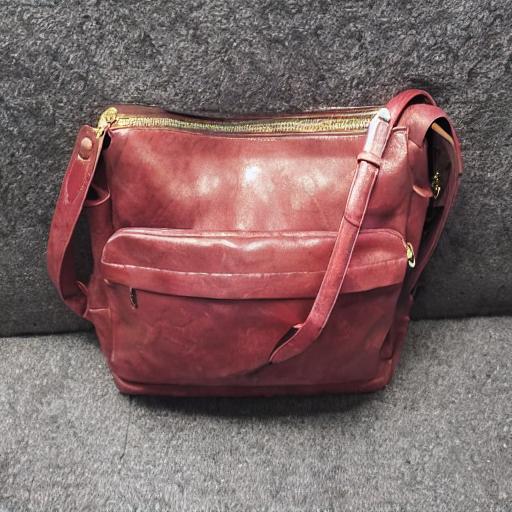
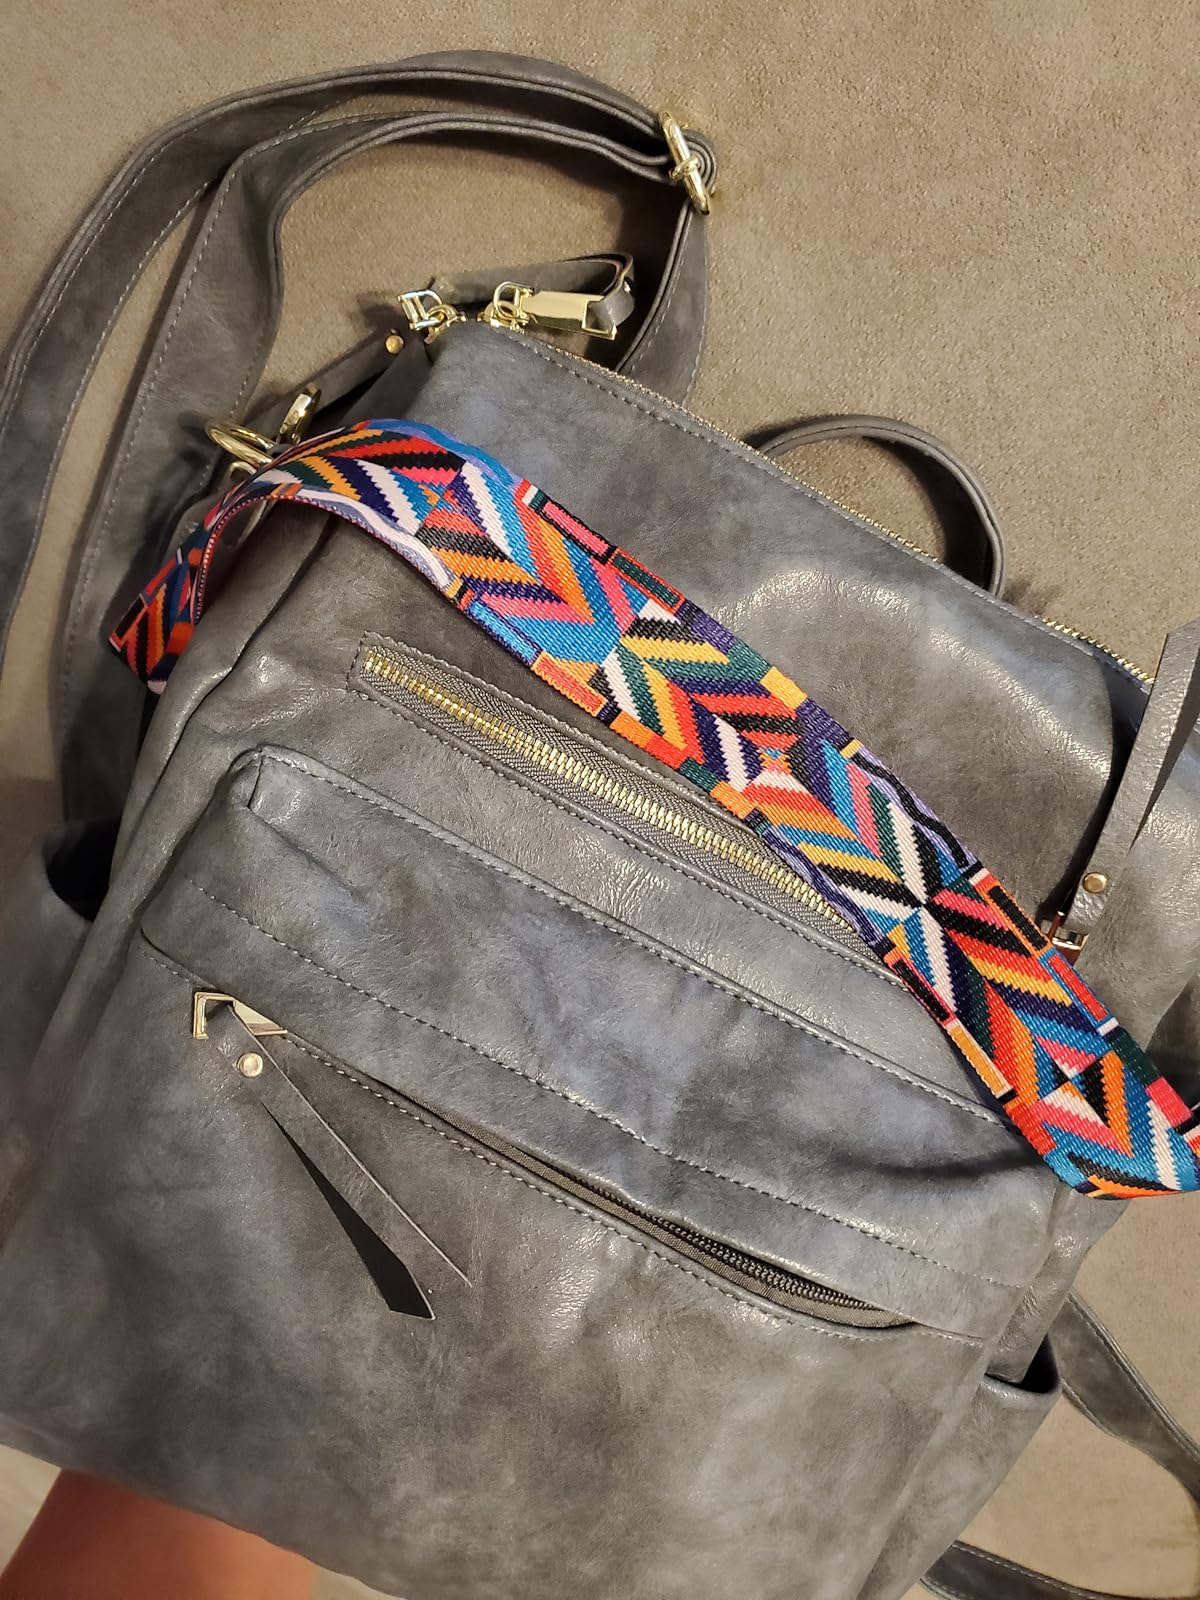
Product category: accessories_handbag
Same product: no